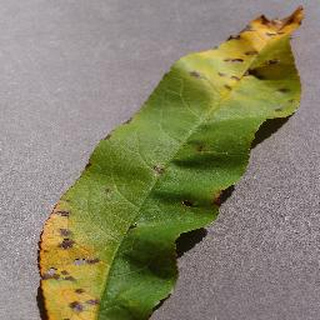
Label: peach_bacterial_spot